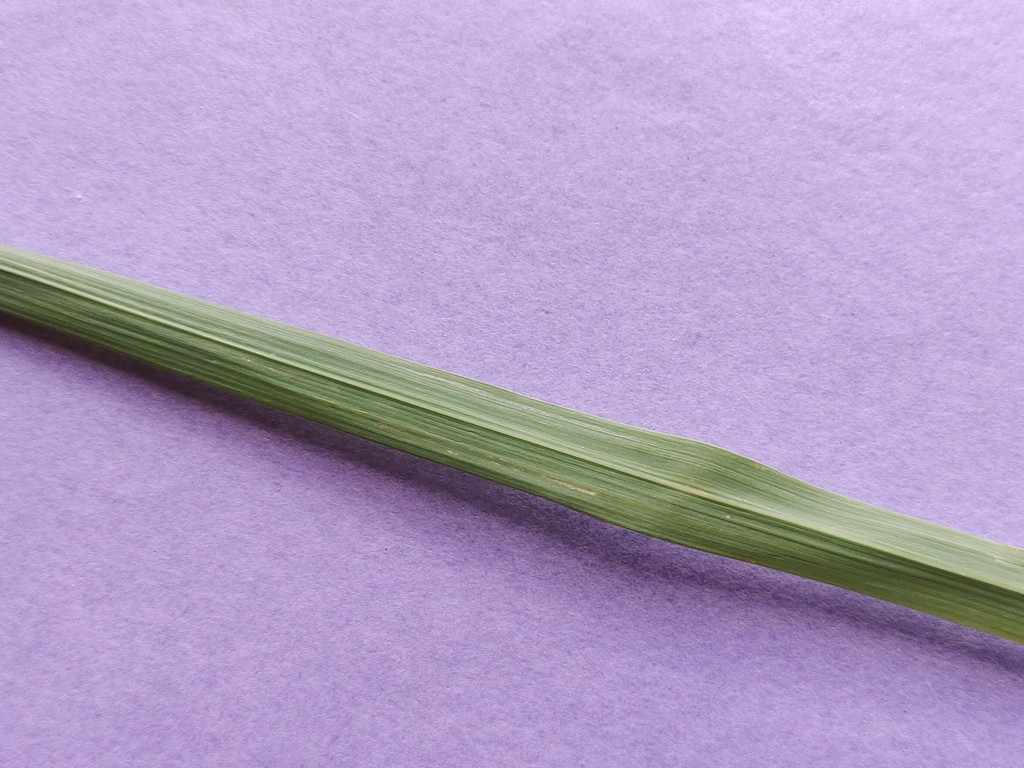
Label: Healthy